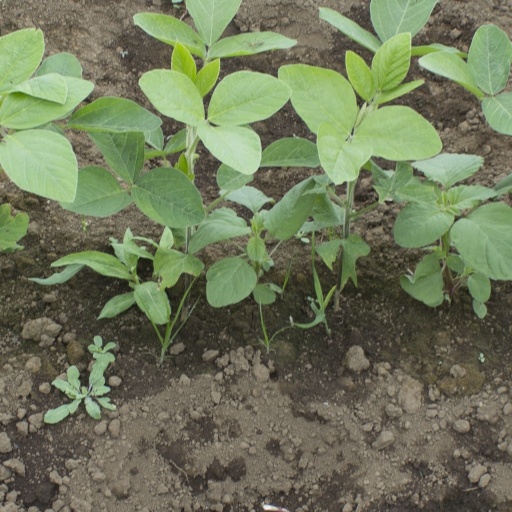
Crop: soybean